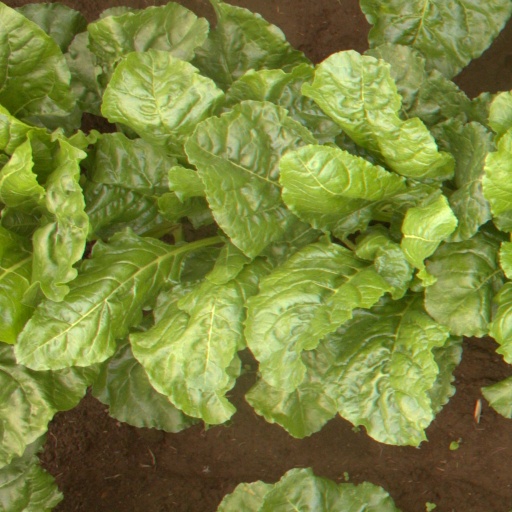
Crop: sugar beet